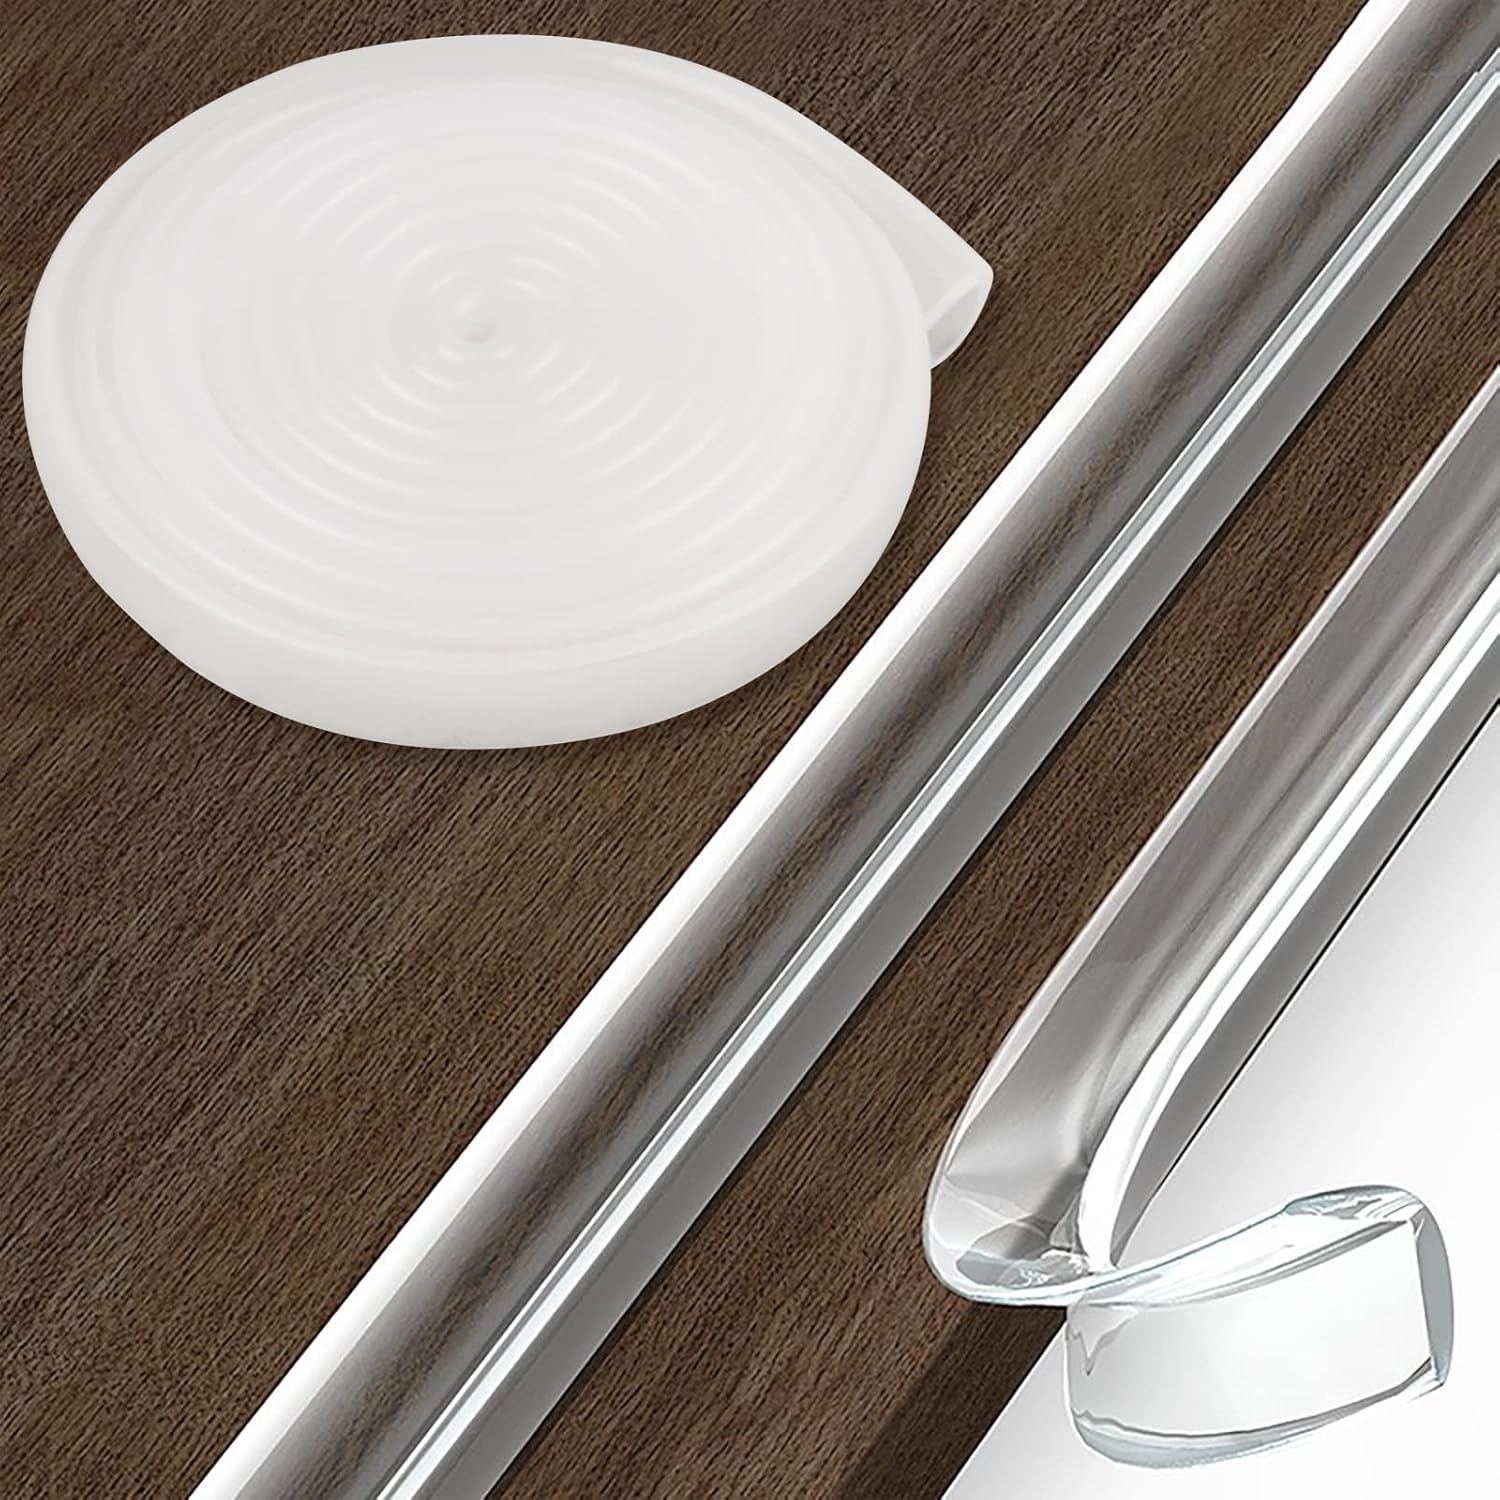
Loiion Edge Protector, 100% Silicone, Soft Corner Protectors for Kids, Pre-Tape Adhesive, Furniture-corner Safety Bumpers (3.3ft, Clear)...
Loiion Edge Protector, 100% Silicone, Soft Corner Protectors for Kids, Pre-Tape Adhesive, Furniture-corner Safety Bumpers (3.3ft, Clear) ???100% Silicone Material?Unlike harsh and thin plastic, our edge protector is composed of thick and natural silicone, offering greater gentleness and health to youngsters. It will give 5x more protection than plastic ones. Our edge protectors are the ideal baby present. ???Lasts a Long Time?The material of our table edge protector has been improved to adhere better and last longer on the furniture, does not peel off easily, while it is easy to remove and does not damage the furniture. NOTE: Cement walls, white plaster walls and other uneven surfaces should not be used. ???Easy to Install and Remove?With the pre-installed adhesive strips, everything is easier and faster. Cut it to the size you want, place it on a clean surface, stick it on, and smooth it with your hands. Heat it with a hair dryer before removing it and tear it off slowly to prevent furniture from tearing. ???Suitable for Many Scenarios?Edge protector can be applied to the home security guard, refrigerator, sink, stairs, fireplace, tables, furniture, beds, kitchen units, bedrooms, TV cabinets, stove, and more, great for many kinds of furniture with different shapes at home or school, daycare centers. ???Durable and Reusable?: Our baby silicone-proof bumper strip is 0.6 inches wide and 3.3 ft long, making it lightweight, practical, and easy to use. It can be squeezed or pulled repeatedly without deformation or tearing, ensuring long-lasting protection for your little ones. FREE standard shipping within the United States(3-6 Days)on all orders! 100% money back guarantee for items not delivered or damaged during shipping. Safe and secure checkout with our high quality encryption Shipping services: UPS, FedEx, USPS. Only ship to the lower 48 states, no APO/FPO addresses or PO Boxes allowed. Local pickups and combined shipping options are not provided at this time. Return You can return a product for up to 30 days from the date you purchased it. Any product you return must be in the same condition you received it and in the original packaging. Please keep the receipt. A full refund if you don’t receive your order A full refund if your order does not arrive within the guaranteed time (6-7 business days not including 1 processing day.) Payment We accept payment by any of the following methods: Credit Cards, PayPal, Shop Pay, Apple Pay, Google Pay, Amazon Pay, Meta Pay Feedback Customer satisfaction is very important to us. If you have any problem with your order, please contact us and we will do our best to make you satisfied. Contact Us If you have any queries, please contact us via Support@ZeeBooth.com We usually respond within 24 hours on weekdays.
Brand: Loiion
Category: Baby & Toddler > Baby Safety > Baby Safety Locks & Guards > Corner Guards